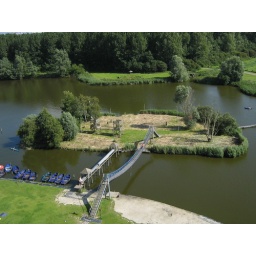
An island to play on. Get there, by boat or bridge or... drain pipe!